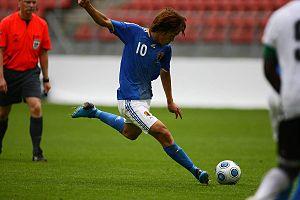
Shunsuke Nakamura, né le 24 juin 1978 à Yokohama, est un footballeur international japonais évoluant au poste de milieu de terrain au Yokohama FC.